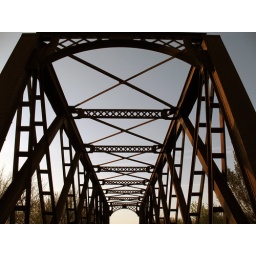
old train bridge by Wilderness Park in Lincoln, NE. It is now a hike/bike trail.